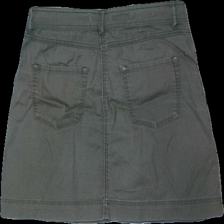
View: back
Type: Skirt
Category: Ladies
Brand: 365
Colors: Green
Material: 100% cotton
Cut: Regular
Size: 34
Season: All
Damage location: top left
Damage 2 location: top right
Price range: 50-100
Recommended usage: Reuse
Description: grön kjol